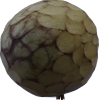
Label: cherimoya